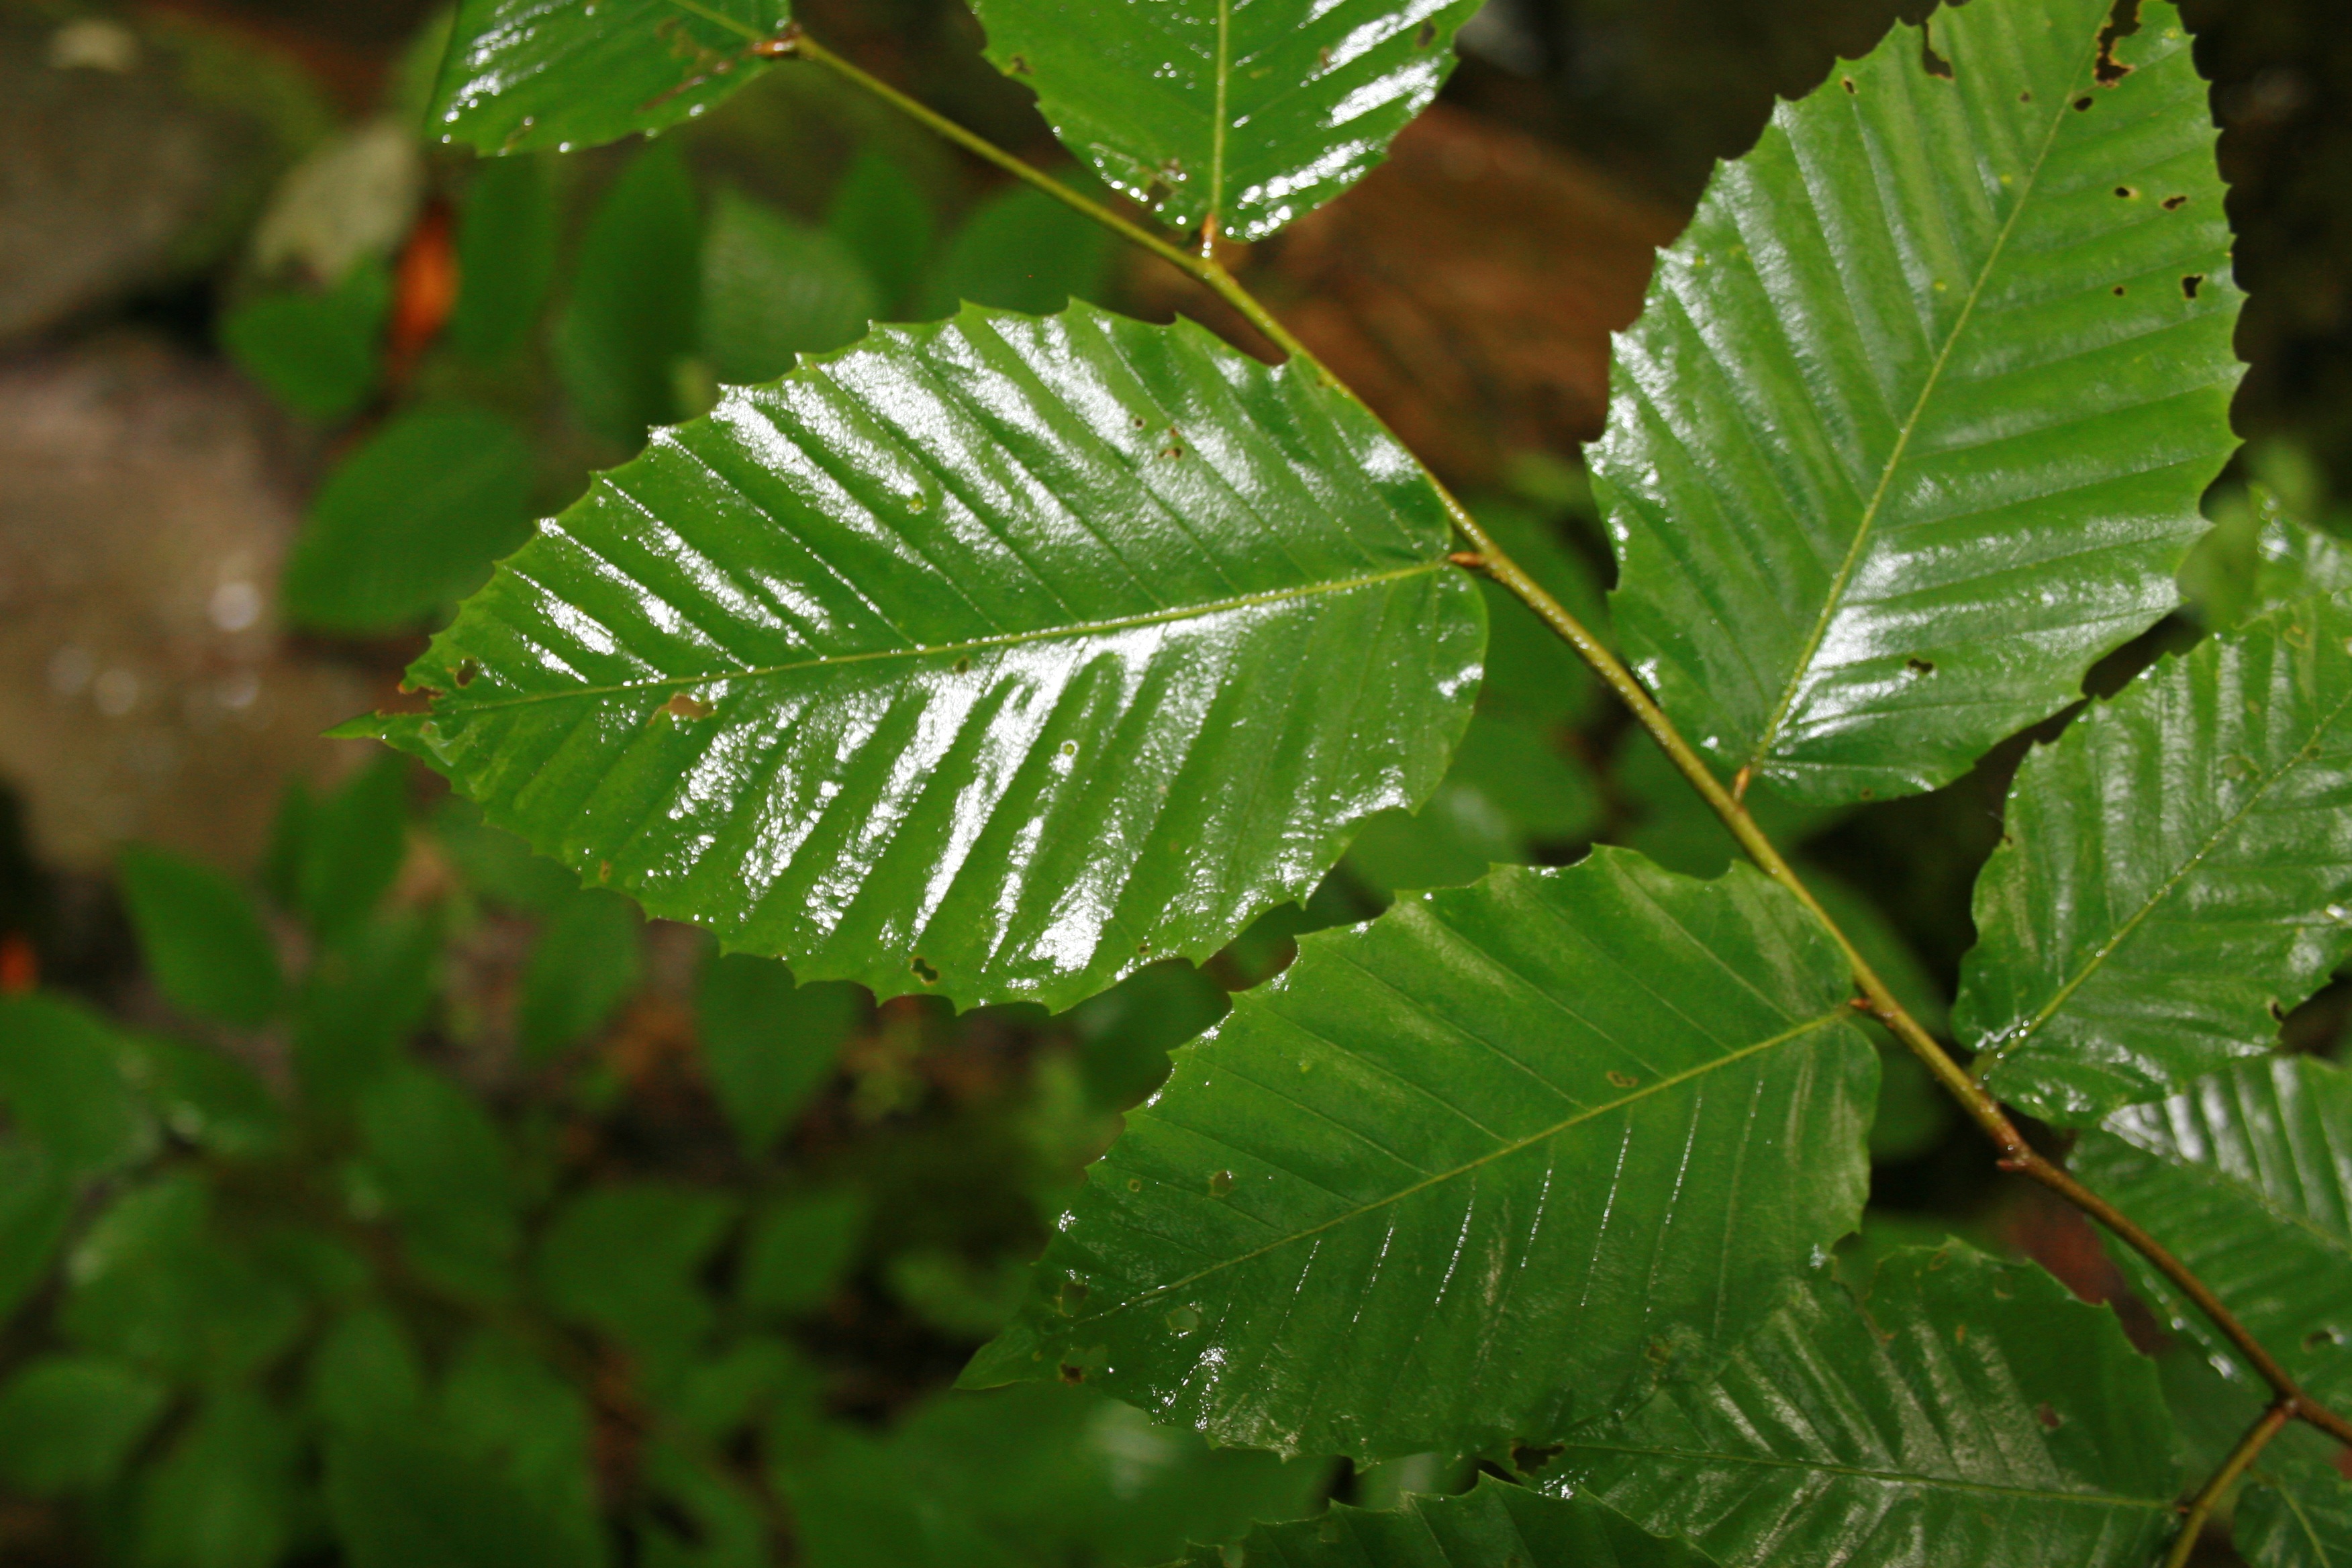
tree, nature, forest, branch, plant, sunlight, rain, leaf, flower, wet, green, jungle, produce, natural, botany, flora, leaves, shrub, rainforest, deciduous, beautiful, pretty, flowering plant, plant stem, woody plant, land plant